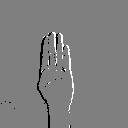
ASL letter: b